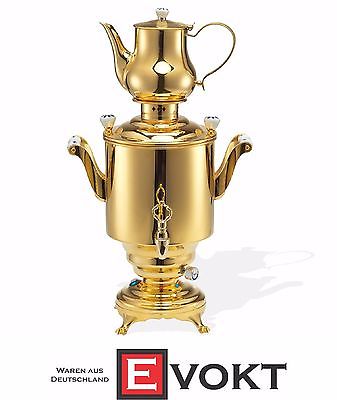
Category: kettle